Alice James

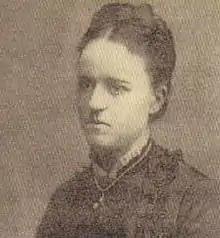
Photograph of Alice James

Alice James (August 7, 1848 – March 6, 1892) was an American diarist, and the younger sister of novelist Henry James and philosopher and psychologist William James. Her relationship with William was unusually close, and she seems to have been badly affected by his marriage. James suffered lifelong health problems that were generally dismissed as hysteria in the style of the day. She is best known for her published diaries.